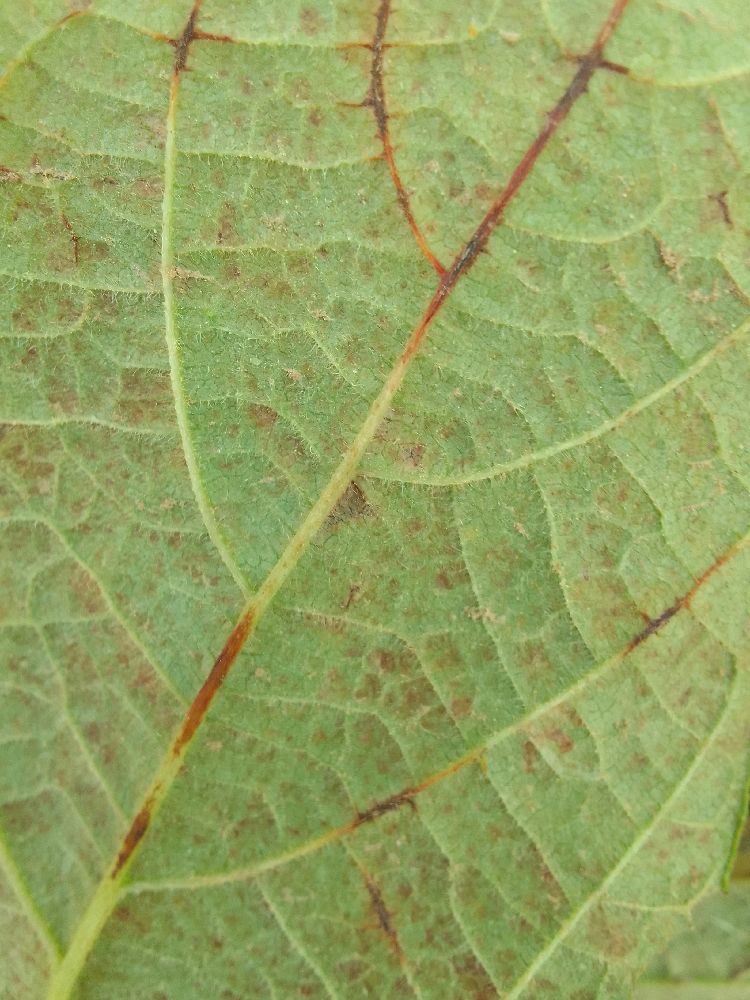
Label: anthracnose